Spin (aerodynamics)

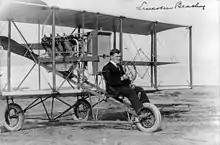
Lincoln Beachey with his plane

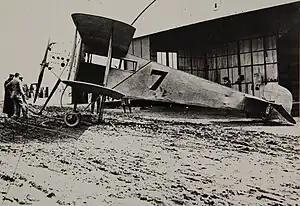
An Avro Type G

In aviation's early days, spins were poorly understood and often fatal. Proper recovery procedures were unknown, and a pilot's instinct to pull back on the stick served only to make a spin worse. Because of this, the spin earned a reputation as an unpredictable danger that might snatch an aviator's life at any time, and against which there was no defense. In early aviation, individual pilots explored spins by performing ad-hoc experiments (often accidentally), and aerodynamicists examined the phenomenon. Lincoln Beachey was able to exit spins at will, according to Harry Bruno in "Wings over America" (1944).